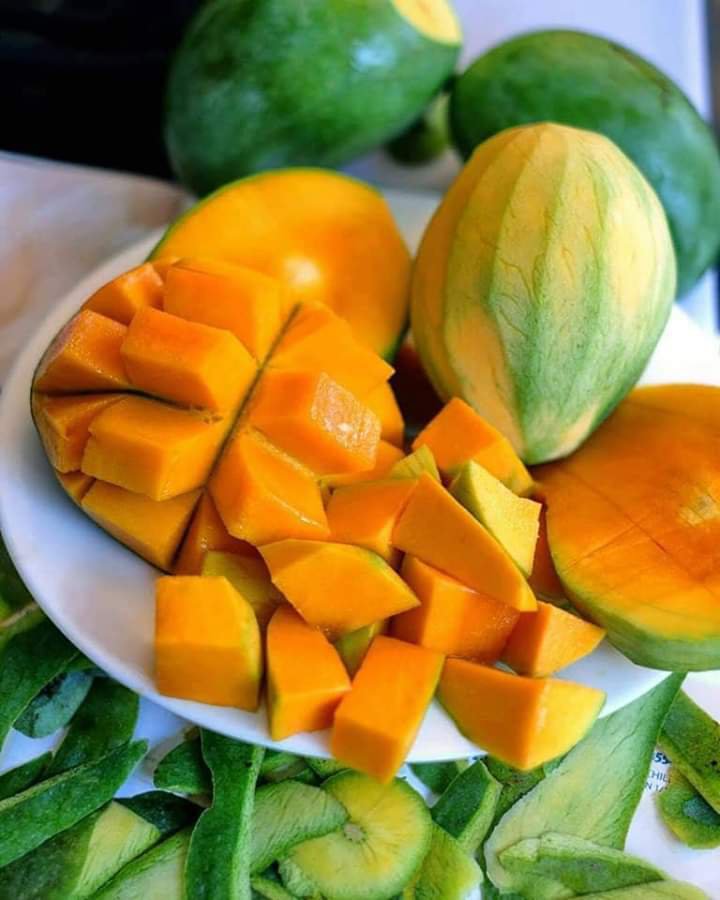
Label: Mango